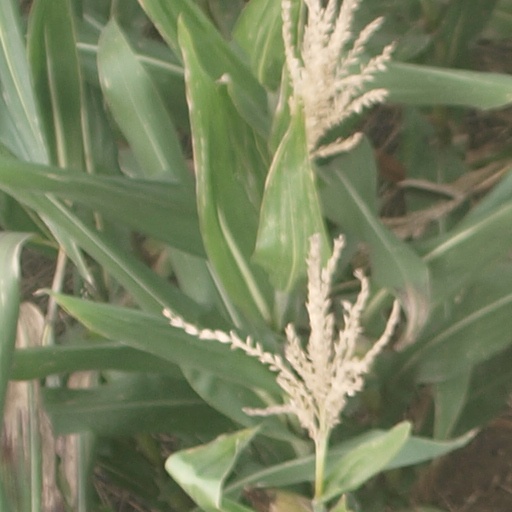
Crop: maize; corn